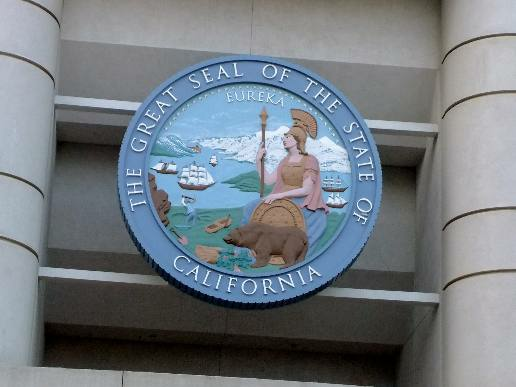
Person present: No